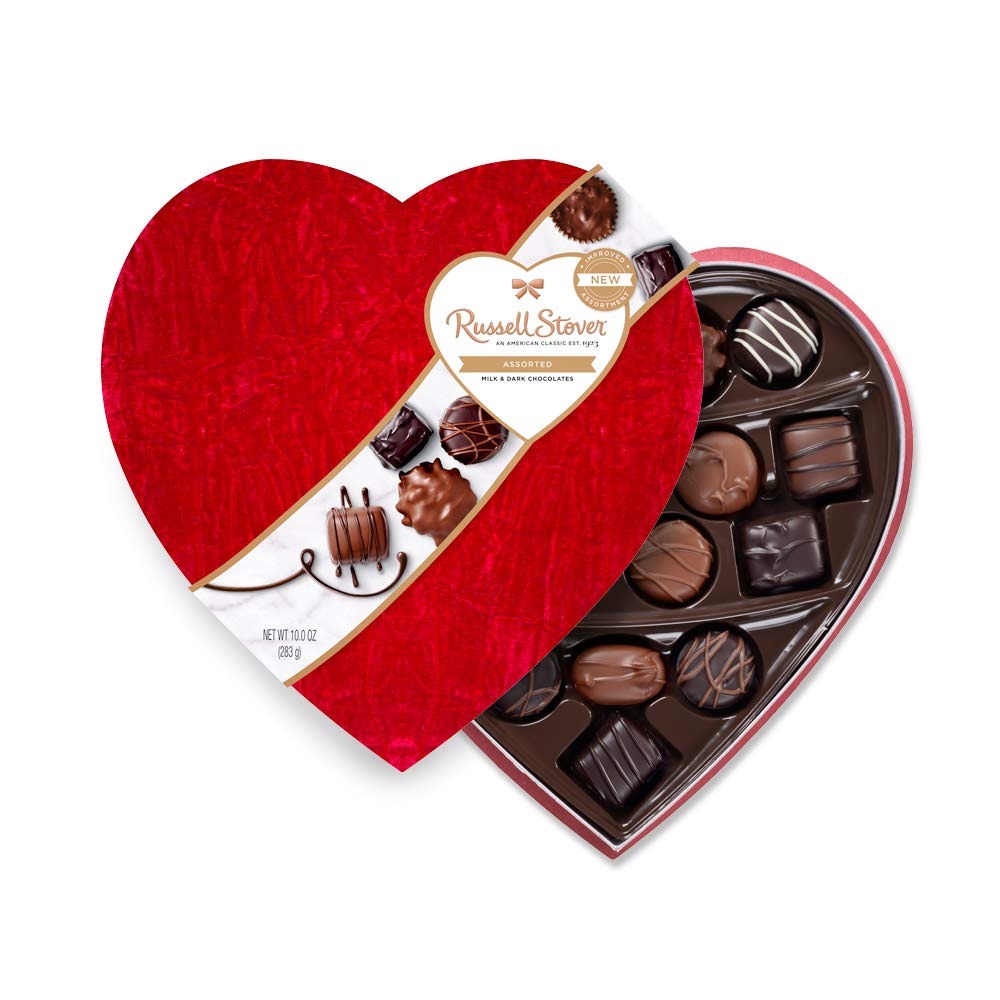
Item Name: Russell Stover Assorted Milk and Dark Chocolates Velvet Heart shape box Valentine collection
Product Description: Chocolate And Candy Assortments
Value: 10.0
Unit: Ounce

Price: 14.08